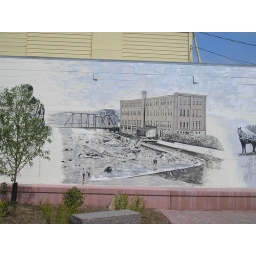
mason shoe building in harmony courtyard